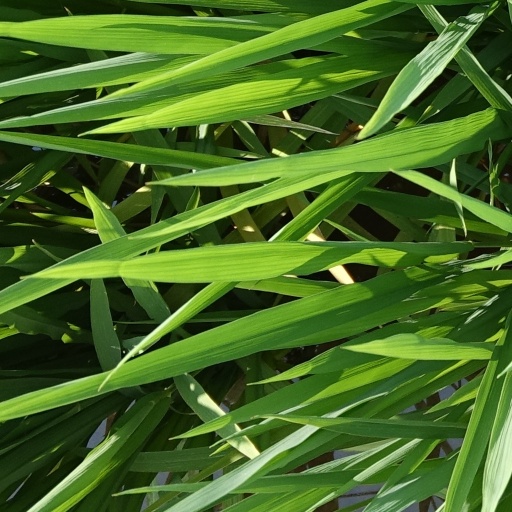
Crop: rice